Invasion of Hanover (1757)

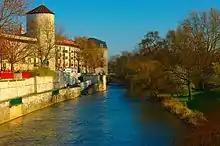
The city of Hanover, the capital of the Electorate, was occupied by French forces in August 1757.

Richelieu despatched a force to occupy Brunswick. Frederick the Great then decided to withdraw the Prussian contingent of Cumberland's army so they could rejoin his own forces further weakening the Army of Observation.